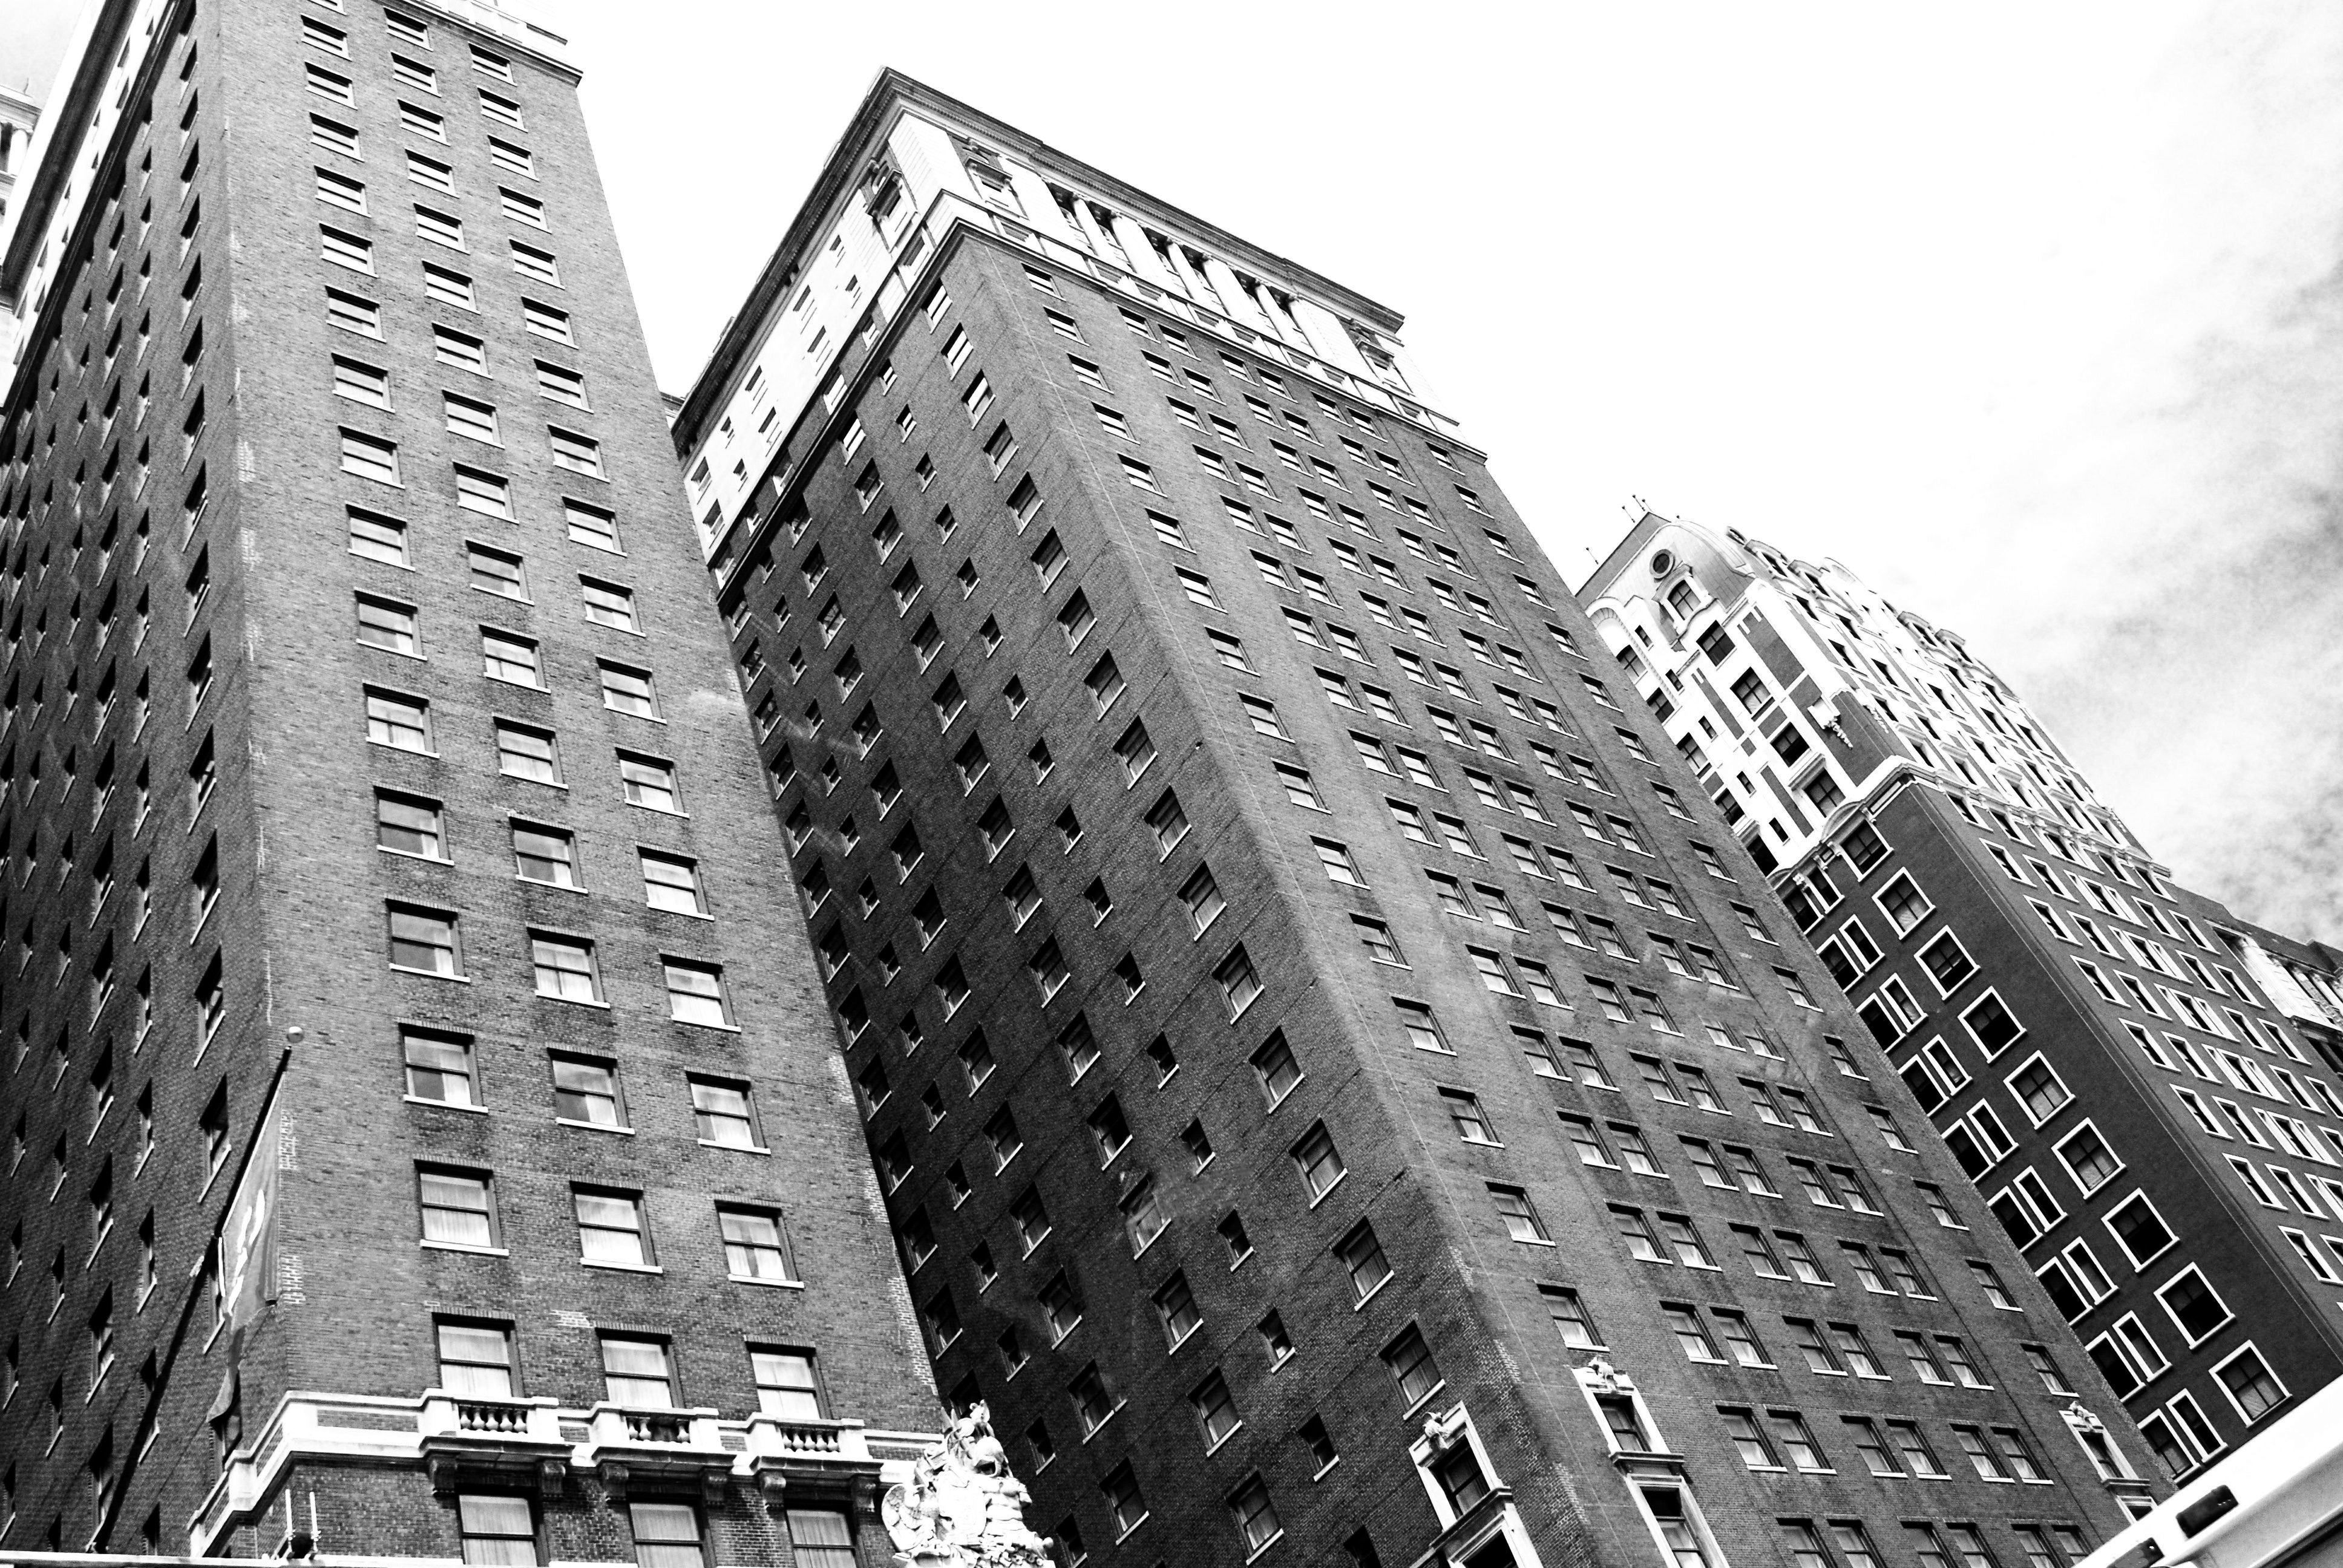
black and white, architecture, building, city, skyscraper, cityscape, downtown, line, tower, landmark, facade, monochrome, tower block, metropolis, condominium, urban area, monochrome photography, residential area, metropolitan area, brutalist architecture